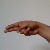
The image shows a hand gesture representing the letter 'H' in Indian Sign Language.